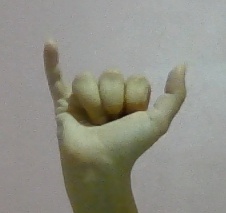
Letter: ya